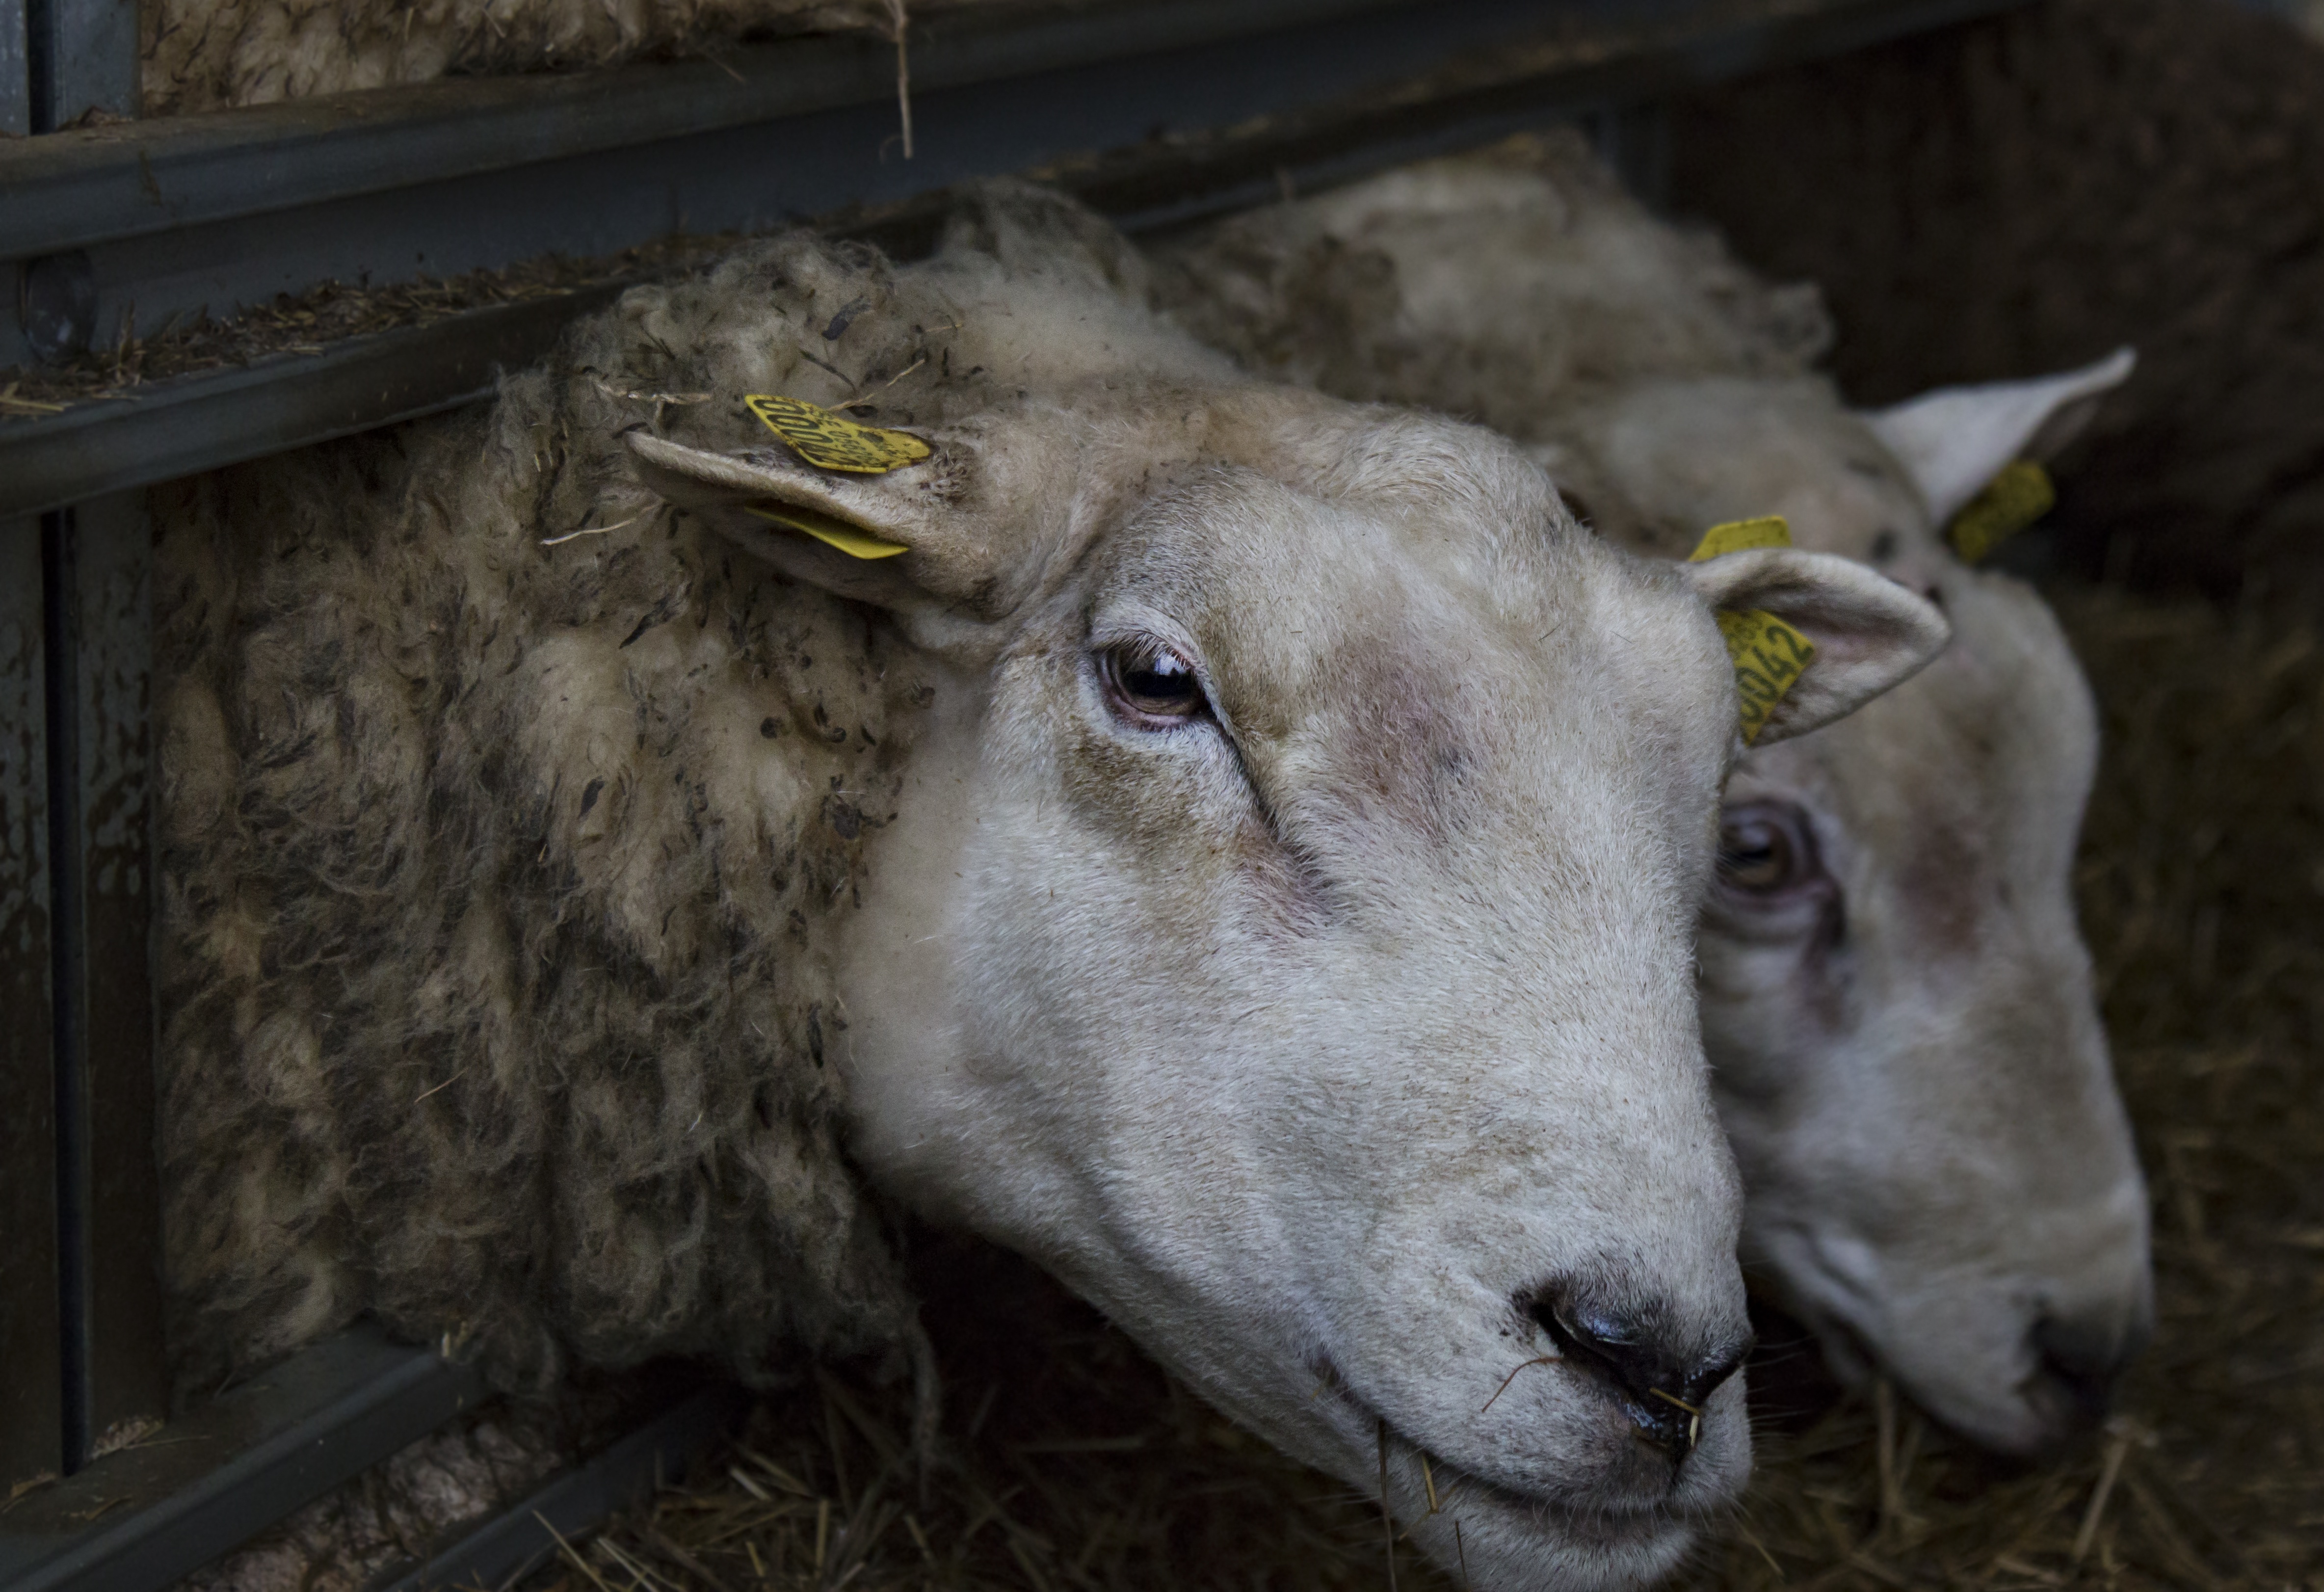
zoo, horn, sheep, mammal, agriculture, wool, fauna, goats, vertebrate, sheeps, may, texel, both, cattle like mammal, cow goat family